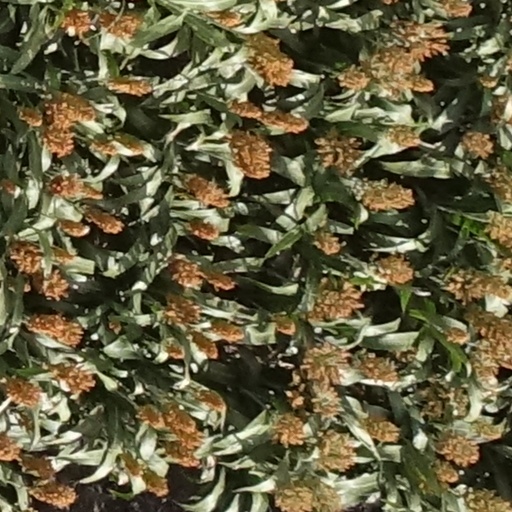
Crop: sorghum